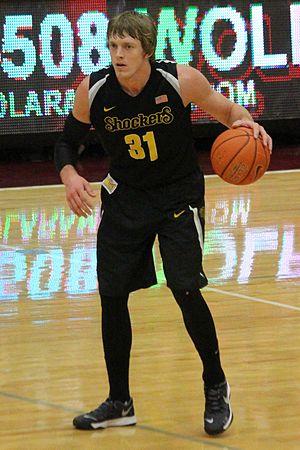
Ronald Delaine Baker, né le 30 mars 1993 à Hays, Kansas, est un joueur américain de basket-ball. Il évolue aux postes d'arrière et de meneur.